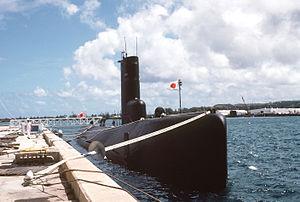
Liste des sous-marins conventionnels de la Force maritime d'autodéfense japonaise, ou de la marine de guerre des Forces japonaises d'autodéfense depuis 1954, à la suite du statut particulier du Japon depuis 1945.